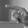
ASL letter: P